Agnes Catherine Maitland

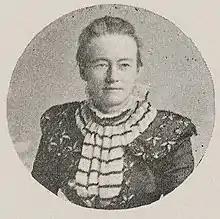
Agnes Catherine Maitland (1899)

Agnes Catherine Maitland (1850–1906) was the principal of Somerville College, Oxford, England. She did much to gain it full college status within the University of Oxford and to expanding its library. She also wrote books about cookery.